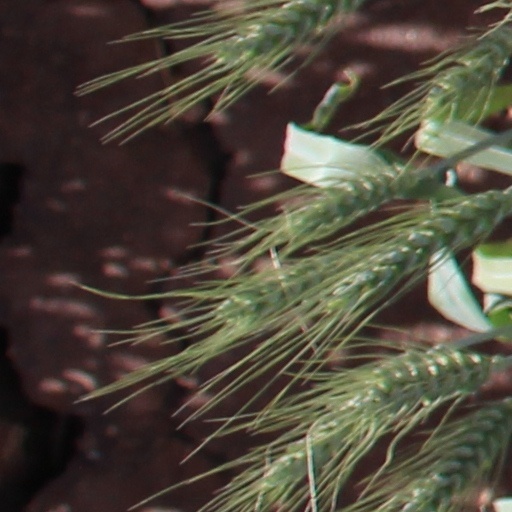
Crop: wheat